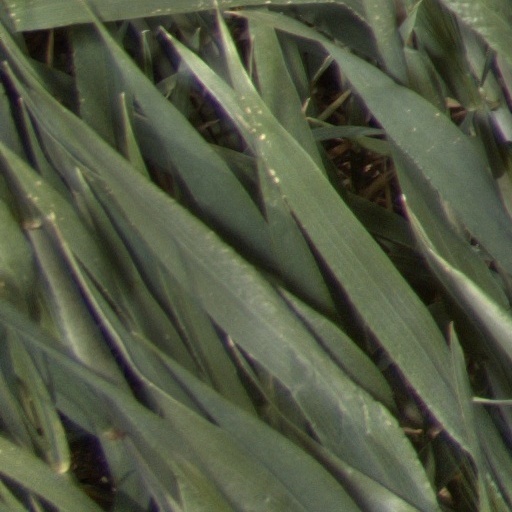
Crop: wheat